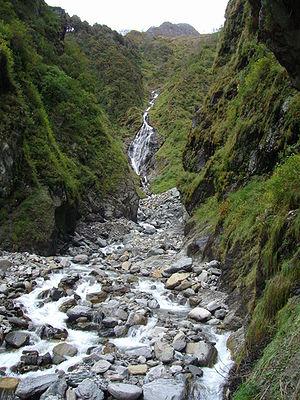
La Yamunotri est la source de la Yamuna, un des fleuves les plus sacrés d'Inde, situé dans l'état de l'Uttarakhand. Cet endroit dans l'Himalaya est visité par de nombreux pèlerins croyant en l'hindouisme; il s'y trouve un temple de la déesse Yami appelée aussi Yamuna, sœur de Yama, premiers humains selon le Rig-Véda; Yama étant devenu dieu de la mort en tant que premier décédé.